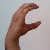
The image shows a hand gesture representing the letter 'C' in Indian Sign Language.